Minocycline

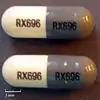
Minocycline 100-mg capsules manufactured by Ranbaxy Pharmaceuticals

Minocycline and doxycycline are frequently used for the treatment of acne vulgaris. Minocycline is specifically indicated to treat inflammatory lesions of non-nodular moderate to severe acne vulgaris in people nine years of age and older. Both minocycline and doxycycline have similar levels of effectiveness and common adverse effects for acne, although doxycycline may have a slightly lower risk of adverse side effects. Both oral/systemic and more recently topical formulations of minocycline are available to treat acne.